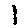
Label: 1